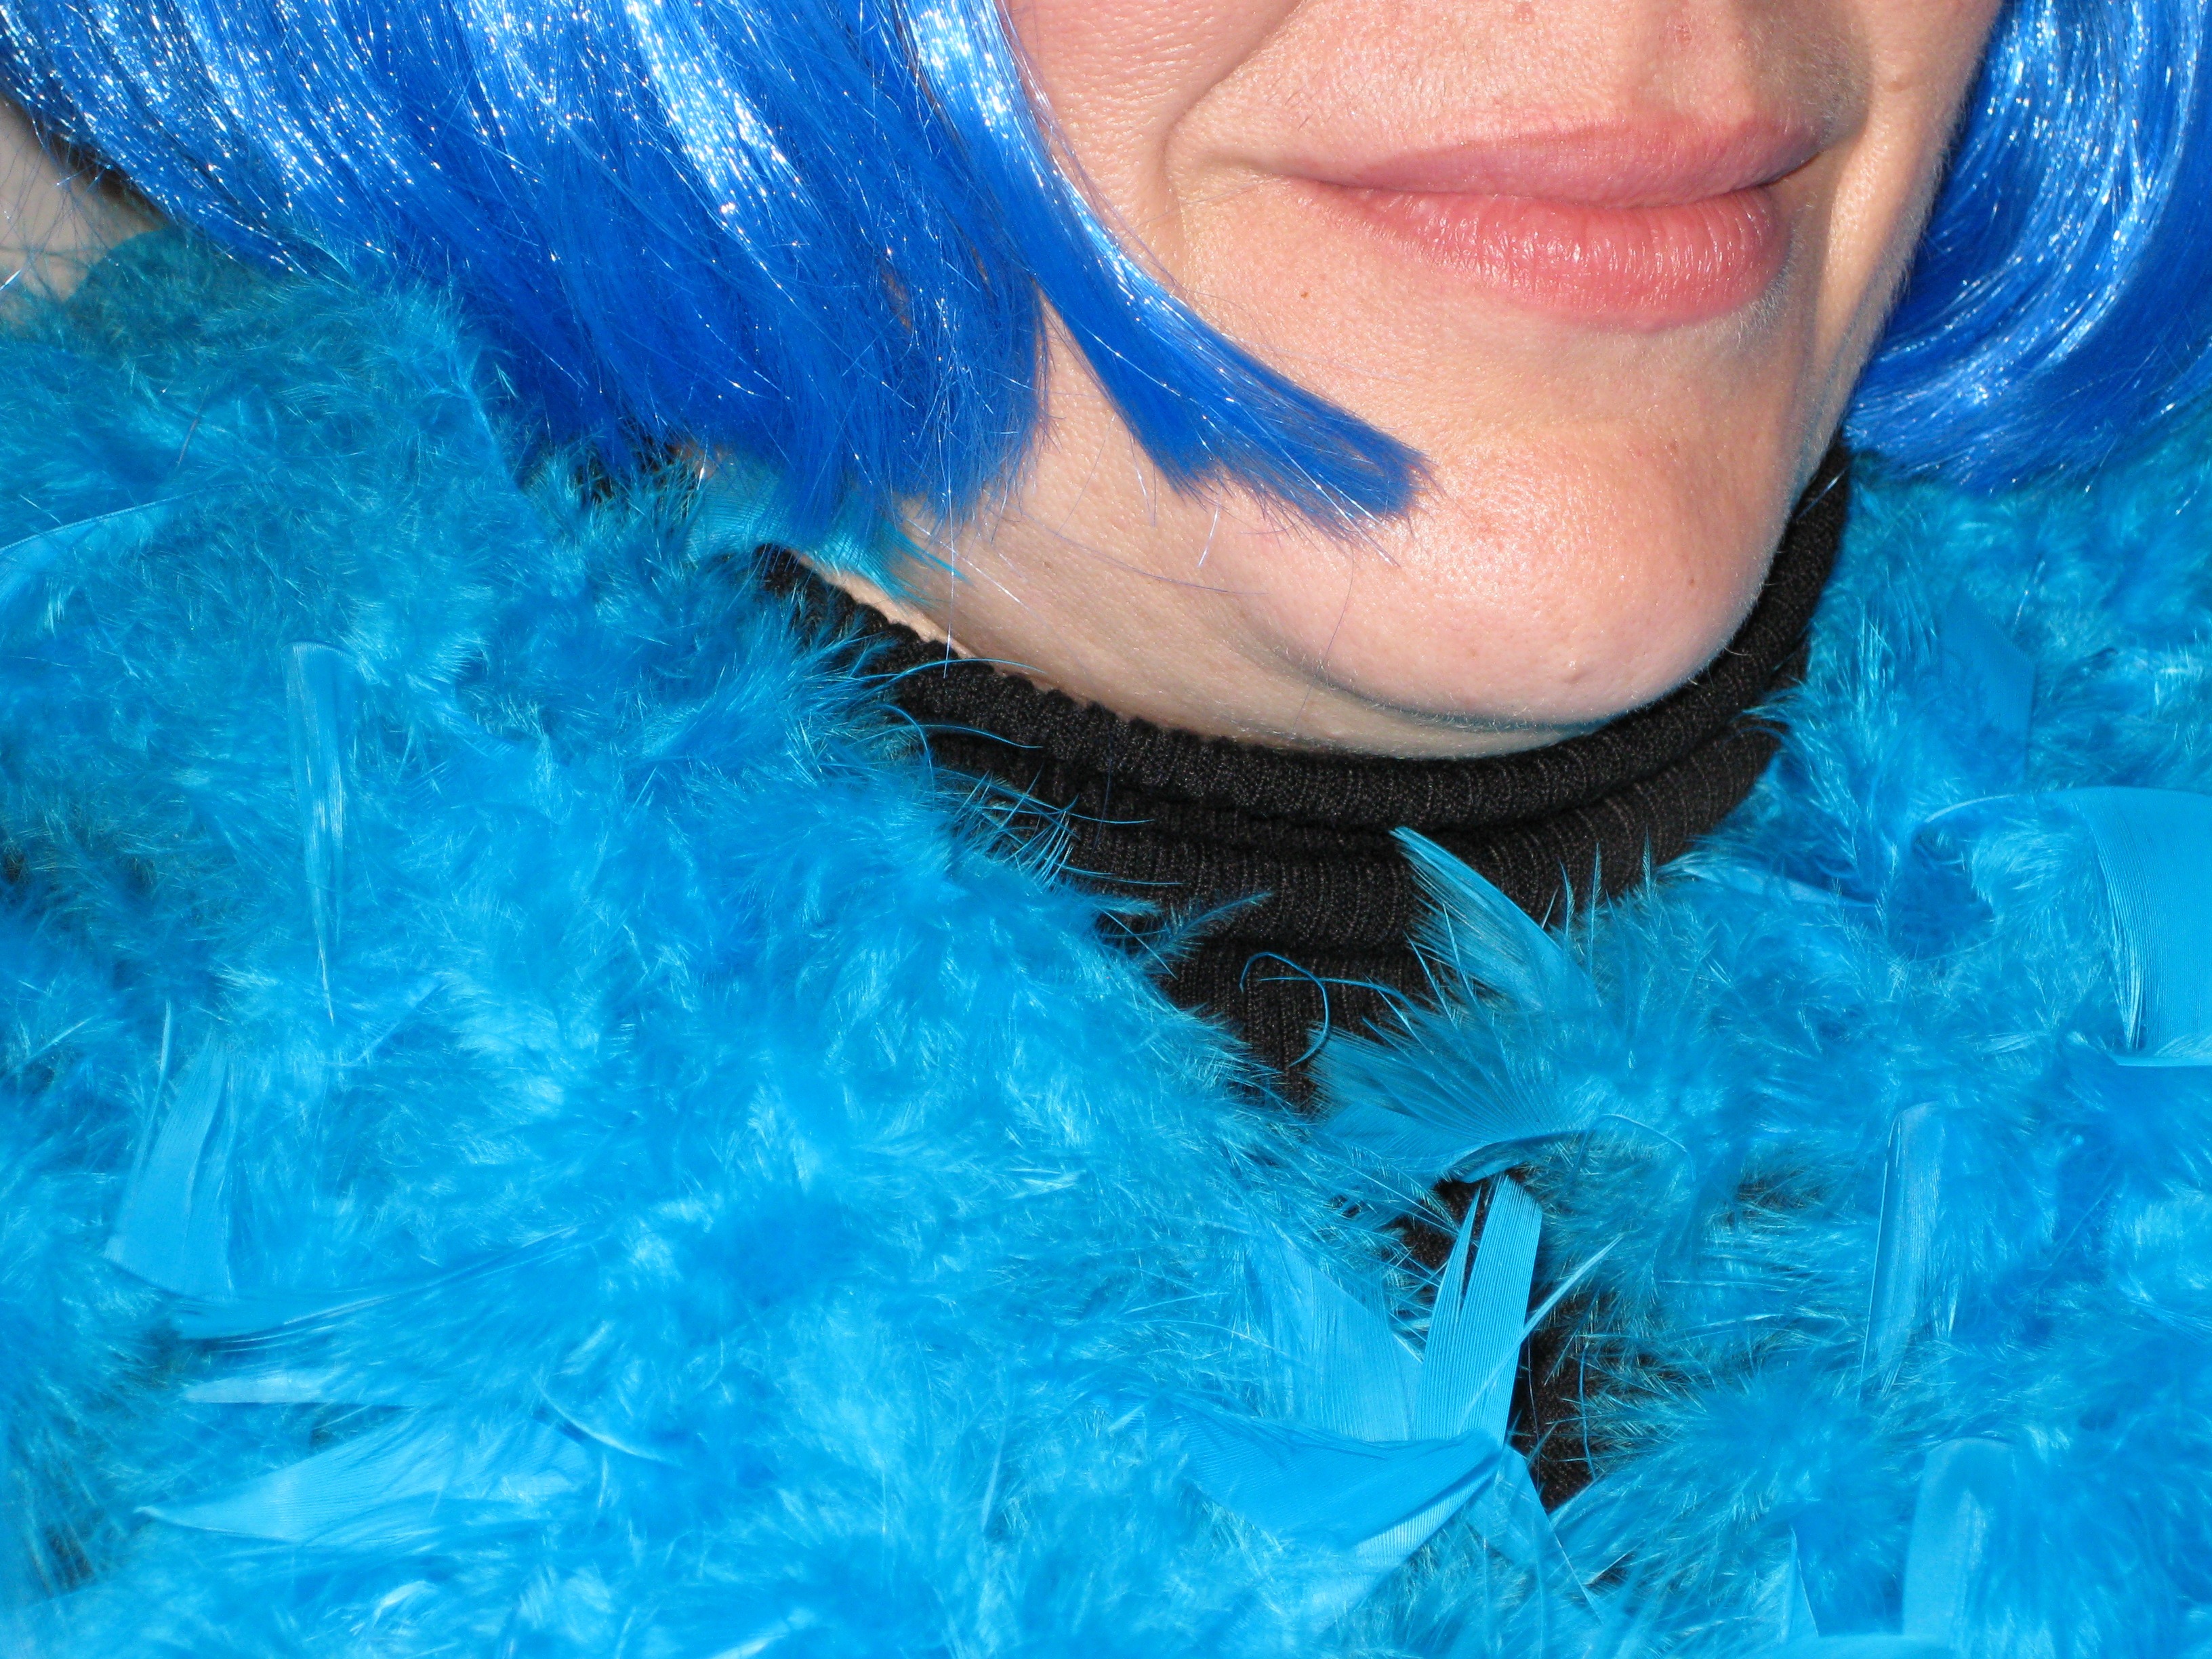
woman, recreation, underwater, carnival, blue, swimming, swimmer, mouth, face, sports, skin, lips, wig, panel, water sport, boa, feather boa, outdoor recreation